Special routes of U.S. Route 202

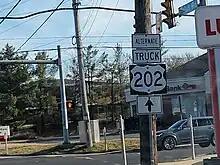
US 202 Alternate Truck along PA 63 near Lansdale.

U.S. Route 202 Business (US 202 Bus.) is a business route that follows the former alignment of US 202 between Montgomeryville and Doylestown in Pennsylvania that was bypassed by the US 202 parkway in 2012. The route heads northeast from US 202 in Upper Gwynedd Township along five-lane Dekalb Pike through residential and commercial areas. In Montgomeryville, the route turns north to run concurrent with PA 309 on five-lane Bethlehem Pike past several businesses. US 202 Bus. splits from PA 309 by turning northeast onto two-lane Doylestown Road. The route crosses into Bucks County and becomes Butler Avenue, passing through Chalfont and New Britain and curving east. West of Doylestown, the business route ends at an interchange with PA 611 in Doylestown Township. Following the completion of the US 202 parkway in 2012, several businesses along the former alignment saw declines in customers. In 2014, several businesses along the former alignment pushed for the state to designate the road as US 202 Bus. in order to help businesses. The American Association of State Highway and Transportation Officials Special Committee on U.S. Route Numbering approved the US 202 Bus. designation on May 13, 2015.